Nauru at the 2020 Summer Olympics

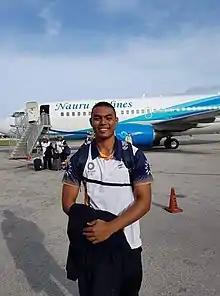
Jonah Harris about to depart for the Tokyo Olympics, boarding a special IOC chartered flight

Nauru received a universality slot from World Athletics to send a male track and field athlete to the Olympics, which allows a National Olympic Committee to send athletes despite not meeting the standard qualification criteria. The nation selected sprinter and national record holder Jonah Harris, who would be the first athletics competitor for Nauru to participate at the Games. He competed in the men's 100 m.